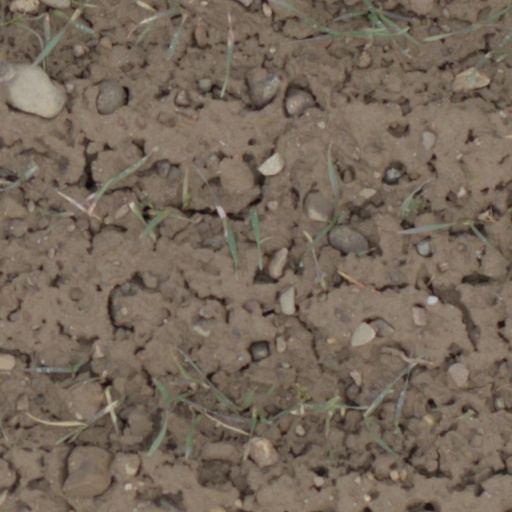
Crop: wheat